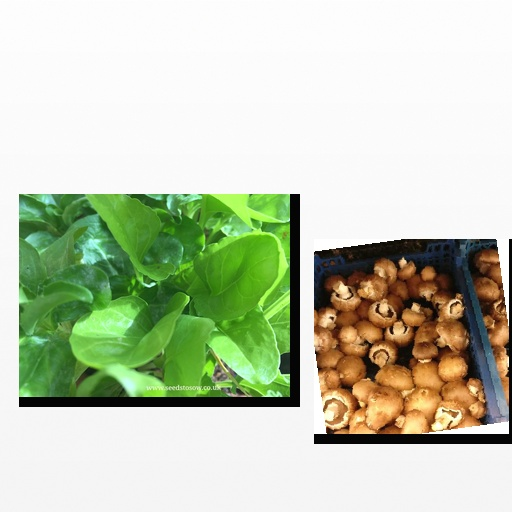
Food items: mushroom, spinach